Baahubali (franchise)

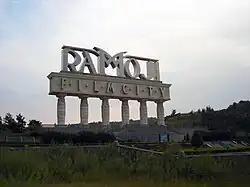
Ramoji Film City where the film's major parts including a huge war sequence were shot in specially erected sets.

The shooting of the film started at Rock Gardens in Kurnool from 6 July 2013. At the end of August 2013, the film's shoot continued at Ramoji Film City in Hyderabad where key scenes on the lead cast were shot. The second schedule of the film ended on 29 August 2013. A new schedule started at Hyderabad on 17 October 2013. At the end of October 2013, the maize field specifically cultivated at Ramoji Film City for filming of few crucial sequences was destroyed by rains just a week before the start of the planned shoot there. The film's shoot again continued in Kurnool in November 2013 but the schedule ended abruptly due to incessant rains. Despite taking required measures, the film's crew could not control the people and around 30 thousand people reached the spot. After they were pacified by Prabhas and Rana, Rajamouli stood on the center stage and asked all of them to scream "Jai Baahubali" in sync. The entire incident was captured by the sound department so that it can be used in the film's final cut to create the right ambient sound in some crucial scenes. After that, the film's unit traveled to Kerala for their next schedule. The Kerala schedule started on 14 November 2013.